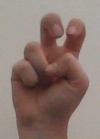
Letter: toot